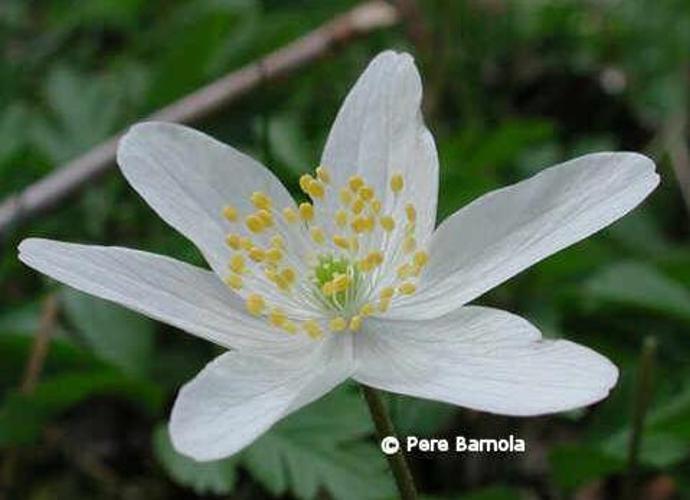
Flower: Windflower